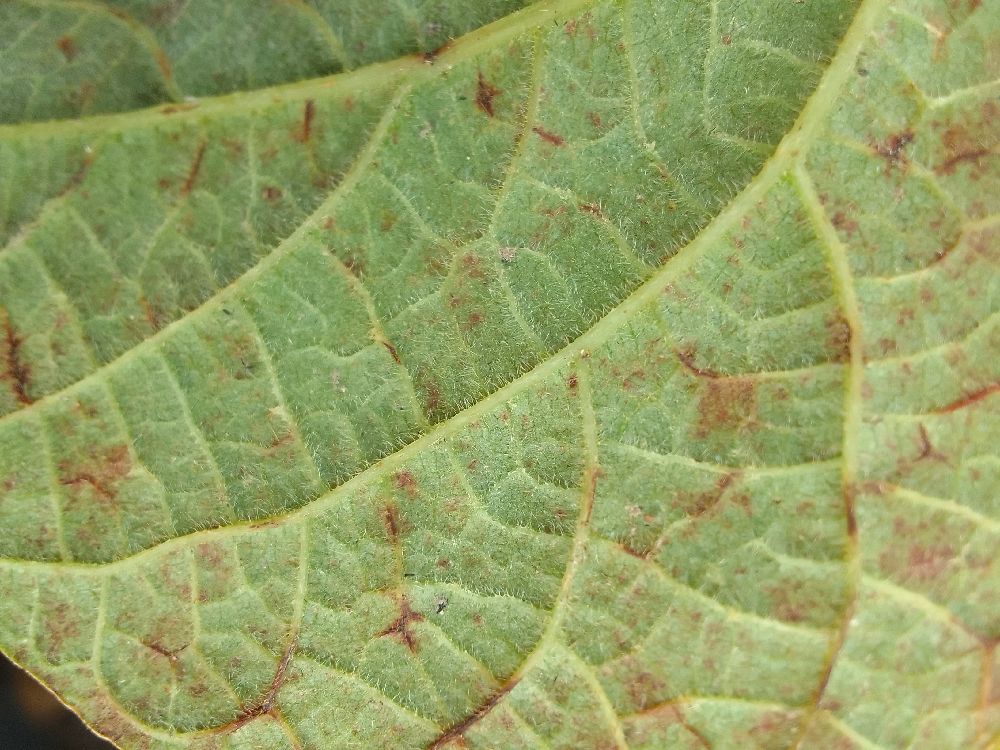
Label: anthracnose